Music of Turkey

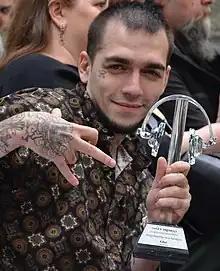
Ezhel

A large body of folk songs are derived from minstrels or bard-poets called "ozan" in Turkish. They have been developing Turkish folk literature since the beginning of 11th century. The musical instrument used by these bard-poets is the saz or bağlama. They are often taught by other senior minstrels, learning expert idioms, procedures, and methods in the performance of the art. These lessons often take place at minstrel meetings and the coffeehouses they frequent. Those bard-poets who become experts or "alaylı" then take apprentices for themselves and continue the tradition.